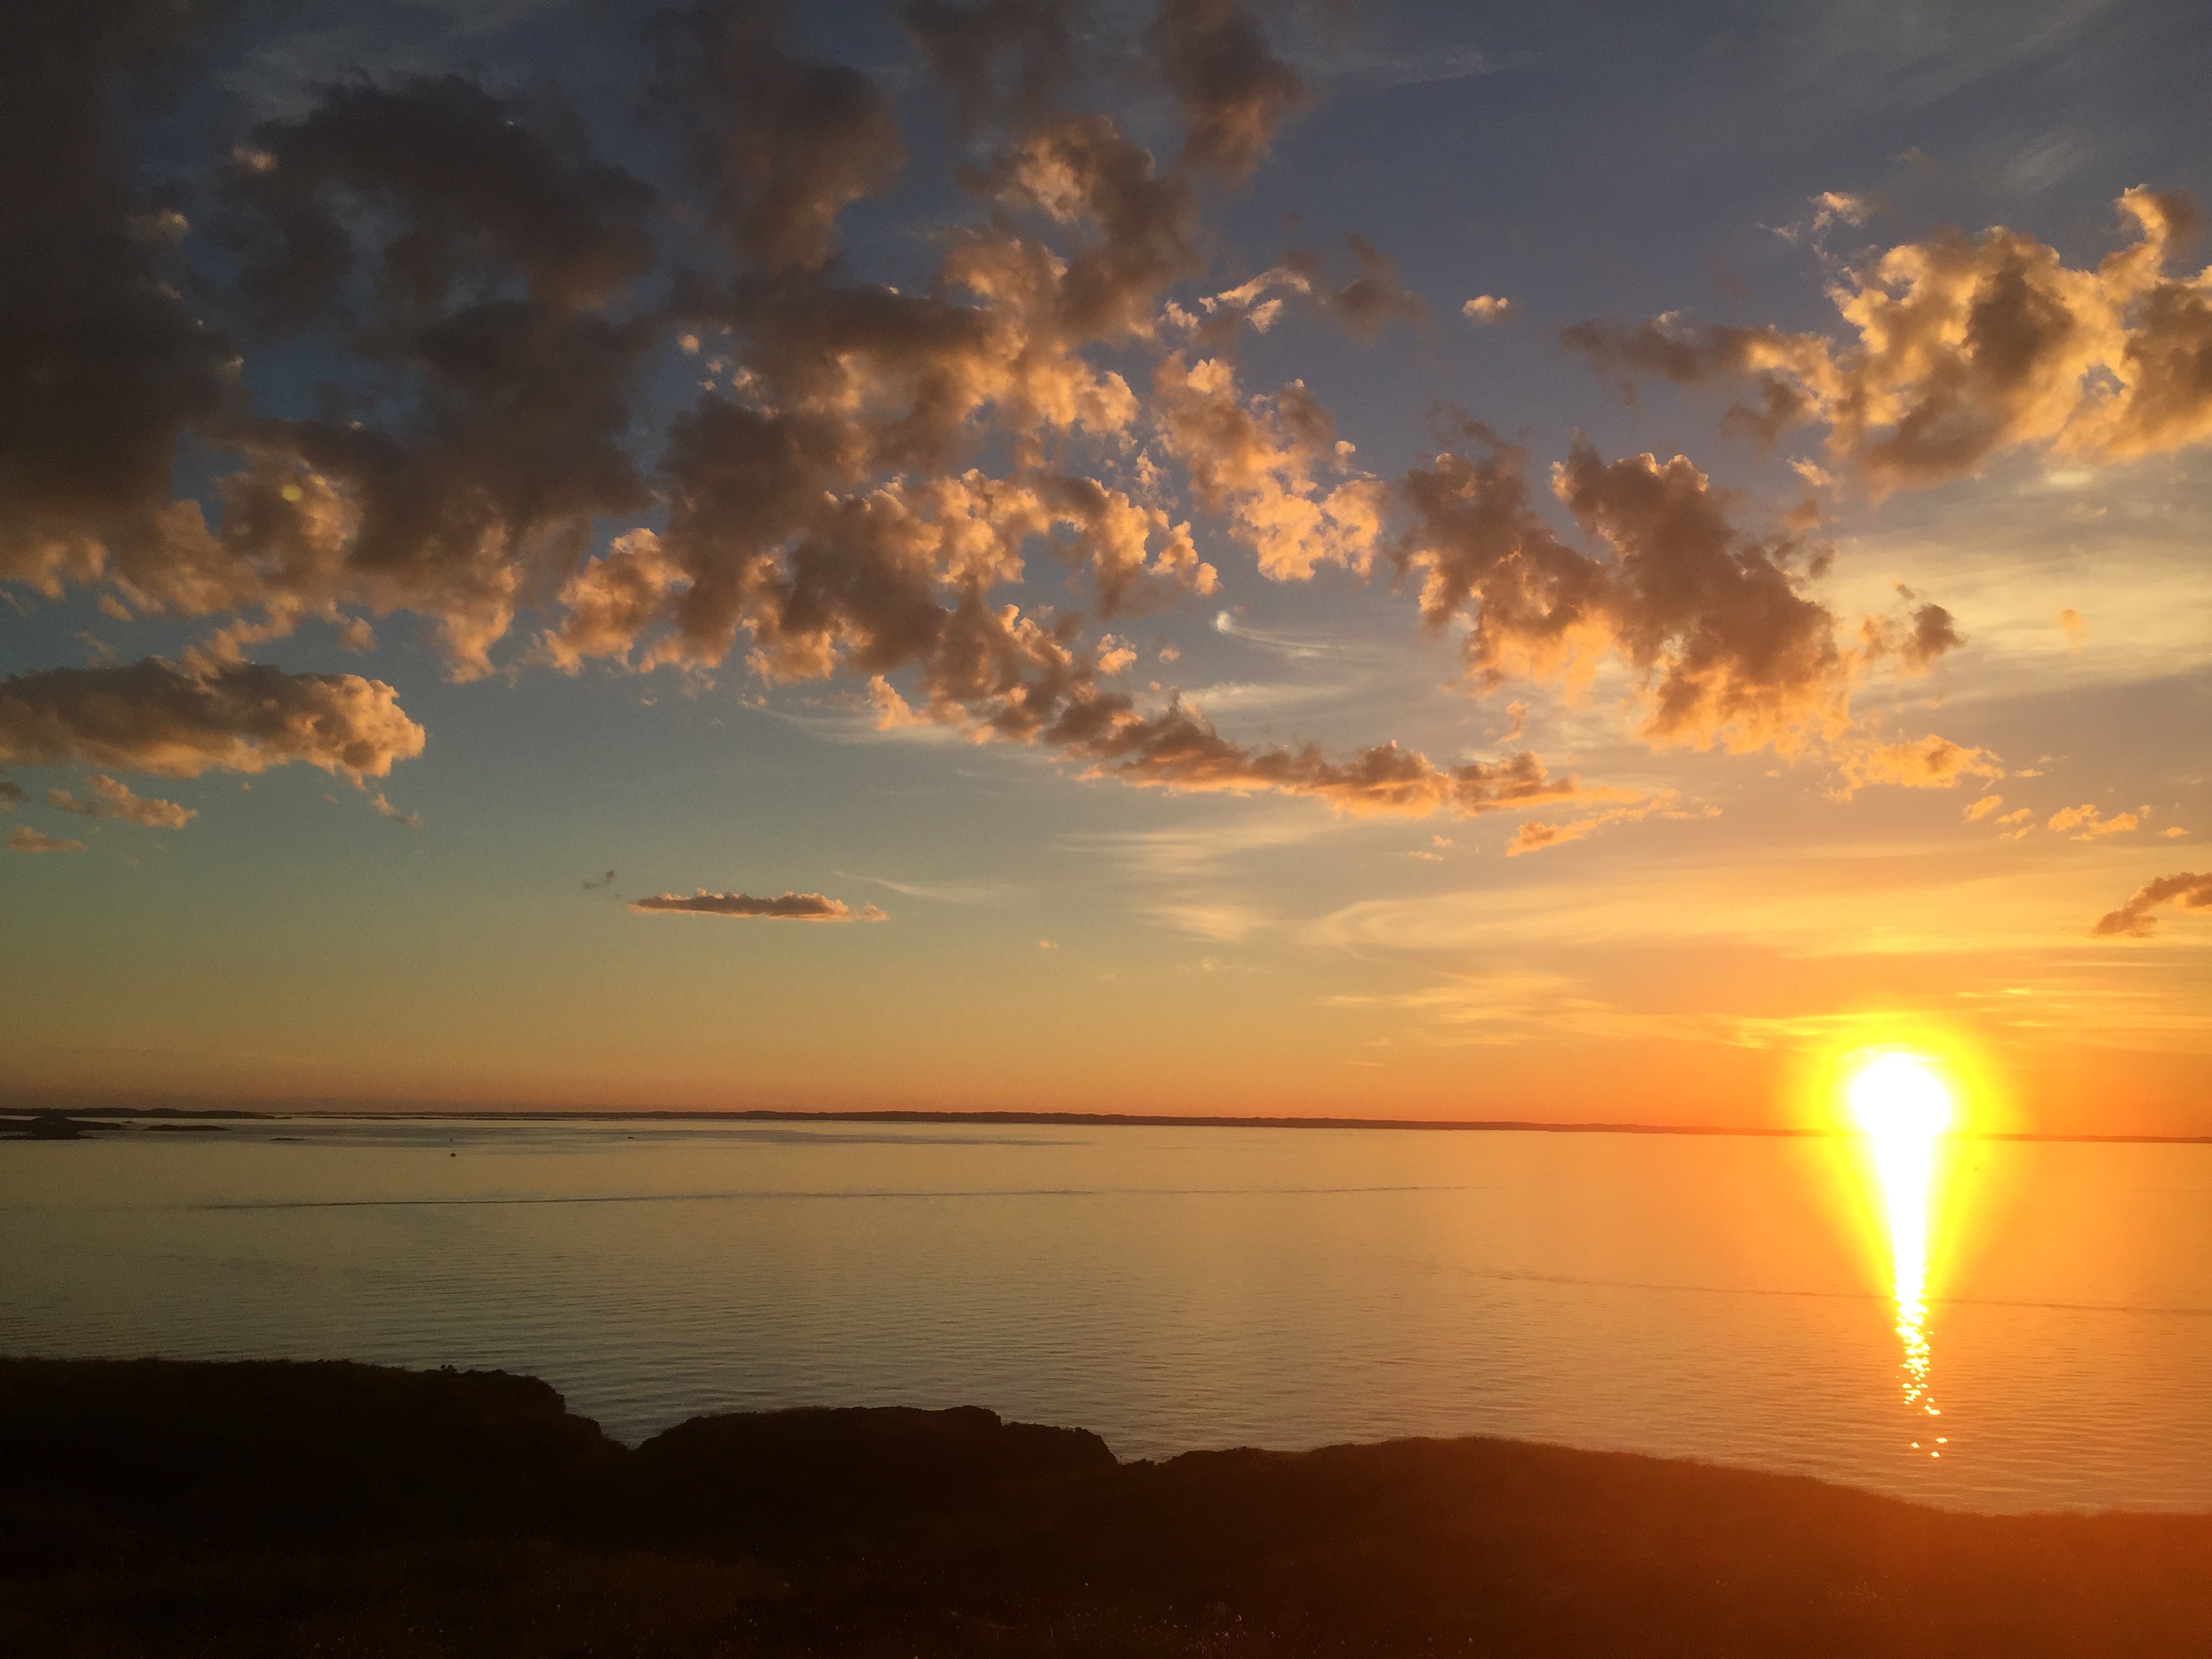
sunset, sky, horizon, sunrise, cloud, afterglow, sea, evening, sun, morning, calm, orange, dusk, reflection, sound, ocean, water, dawn, coast, red sky at morning, sunlight, atmosphere, shore, landscape, vacation, cumulus, astronomical object, lake, bay, meteorological phenomenon, tropics, beach, channel